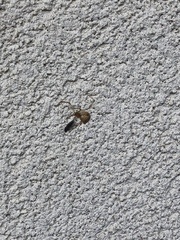
Species: Parasteatoda_tepidariorum